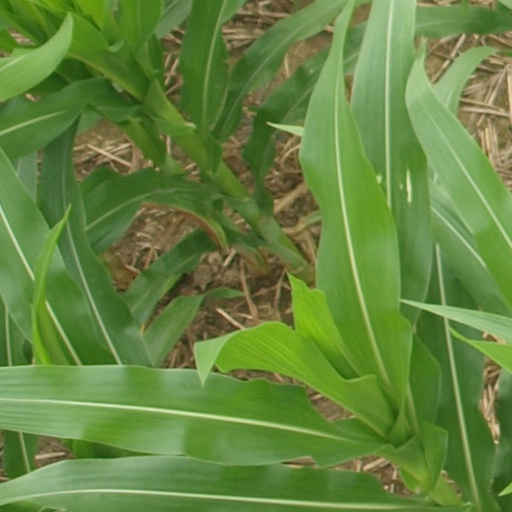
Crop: maize; corn